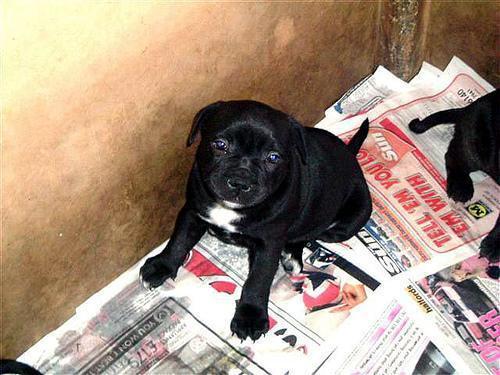
Staffordshire_bullterrier